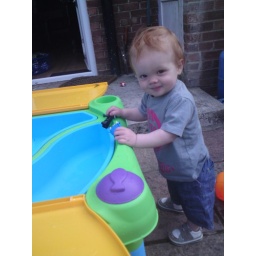
Marshall approves of the latest enormous plastic thing to arrive in our home